God and gender in Hinduism

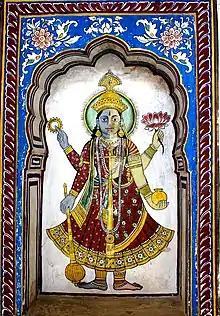
Vaikuntha Kamalaja, a composite form of Lakshmi and Narayana

In the Vaishnava tradition, the divine feminine energy ("shakti") implies a divine source of energy of the masculine aspect of God, "Sita relates to Rama; Lakshmi belongs to Narayana; Radha has Her Krishna." The female, in these divine pairs, is viewed as the source of energy and essence of the male form. In the Sri Vaishnava tradition, Lakshmi is described to be the mediatrix of Vishnu's grace, regarded by devotees to intercede on their behalf. Her forgiveness of sins is believed to allow devotees to be in the presence of her consort, highlighting her importance.